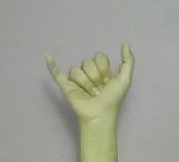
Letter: ya